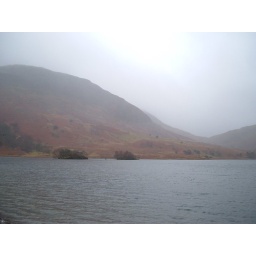
A lake in front of a hill in the Lake District